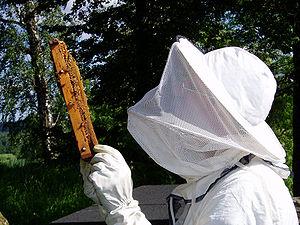
Un apiculteur ou une apicultrice est une personne qui élève des abeilles mellifères à titre professionnel ou amateur afin de leur faire produire du miel, du propolis, de la cire, de la gelée royale, des couvains ou de favoriser la fécondation de plantes entomophiles.